Sōma clan

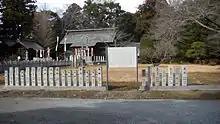
Sōma Shrine, where the ancestors of the Sōma clan are enshrined as "kami"

In the early years of the Meiji era, the Sōma Incident became a major political scandal. On April 14, 1879, the former "daimyō" of Nakamura Sōma Domain, Sōma Toshitane, was placed under house arrest by the government, after family members filed a petition accusing him of mental instability. On December 10, 1885, one of his former retainers, Nishigori Takekiyo, filed a lawsuit accusing these relatives, led by Toshitane’s younger brother, Sōma Aritane, of having made false charges leading to Toshitane's incarceration, for the purposes of embezzling the monies of the former domain. The Sōma clan hired the famous lawyer Hoshi Tōru to defend their case, which went on for years, as the legal definition of insanity and the qualifications necessary for a doctor to declare a person mentally incompetent were not yet defined in Japanese jurisprudence. On Toshitane's death in 1892, Nishigori accused the defendants of having murdered him by poison. However, after an autopsy failed to find any evidence, Nishikori was countersued for slander and was sentenced to four years in prison.